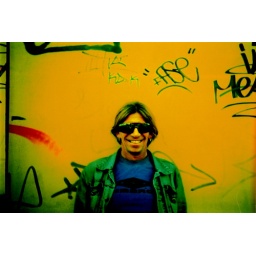
Max by the yellow wall